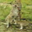
Label: kangaroo